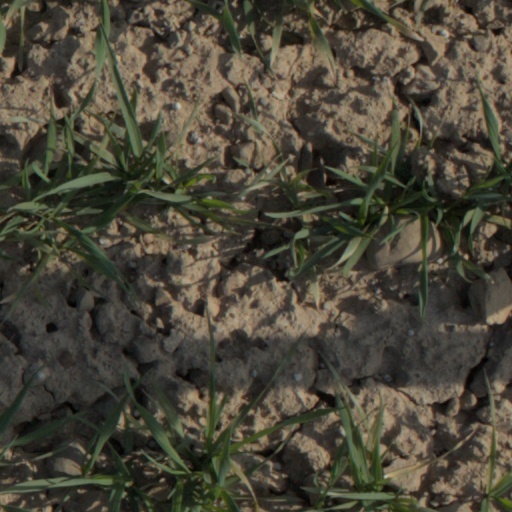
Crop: wheat